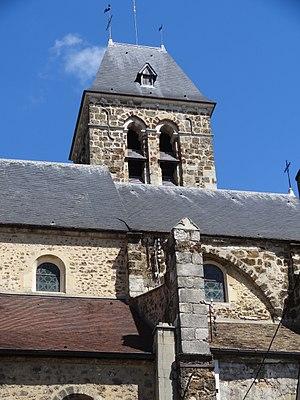
Clocher, vue depuis le sud.
L’église Saint-Clément est une église paroissiale de culte catholique, dédiée au pape saint Clément, située dans la commune française d'Arpajon et le département de l'Essonne.